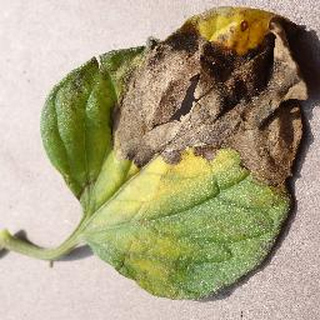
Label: tomato_late_blight